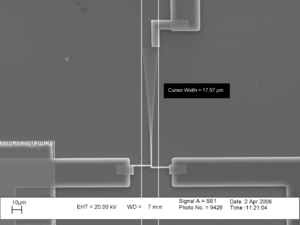
MEMS
MEMS microcantilever i et elektronmikroskop.
MEMS er en forkortelse for Micro Electro-Mechanical Systems eller på dansk Mikro Elektro-Mekaniske Systemer. Som navnet antyder er der tale om systemer med både en mekanisk og elektrisk funktion, og systemets dimensioner måles i mikrometer. Når der yderligere inkluderes optiske egenskaber taler man om MOEMS.